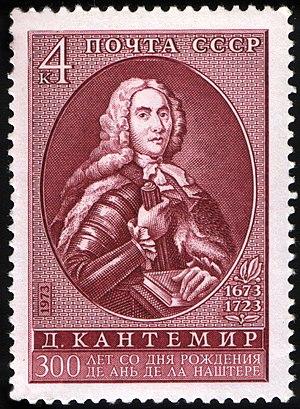
Dimitrie Cantemir, né le 26 septembre 1673 à Silișteni ou à Iași en Moldavie, et est mort en 21 août 1723 dans son domaine de Cantemir en Russie est un encyclopédiste, compositeur, écrivain et souverain moldave qui régna en Moldavie en 1693 et de 1710 à 1711.